The Boyz (South Korean band)

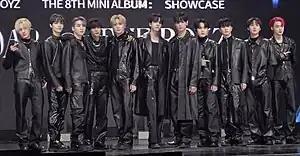
The Boyz in February 2023L-R: Eric, Kevin, Sangyeon, Sunwoo, Hyunjae, Younghoon, Juyeon, Ju Haknyeon, Q, Jacob, and New

The Boyz is a South Korean boy band formed by IST Entertainment (initially formed exclusively by Cre.ker Entertainment before merging with what was formerly known as Play M Entertainment) and managed by One Hundred. The group debuted on December 6, 2017, with the lead single "Boy" from the extended play (EP) "The First". The group consists of ten members: Sangyeon, Jacob, Younghoon, Hyunjae, Juyeon, Kevin, New, Q, Sunwoo, and Eric. Originally a twelve-man group, Hwall departed in October 2019, and Ju Haknyeon departed in June 2025.